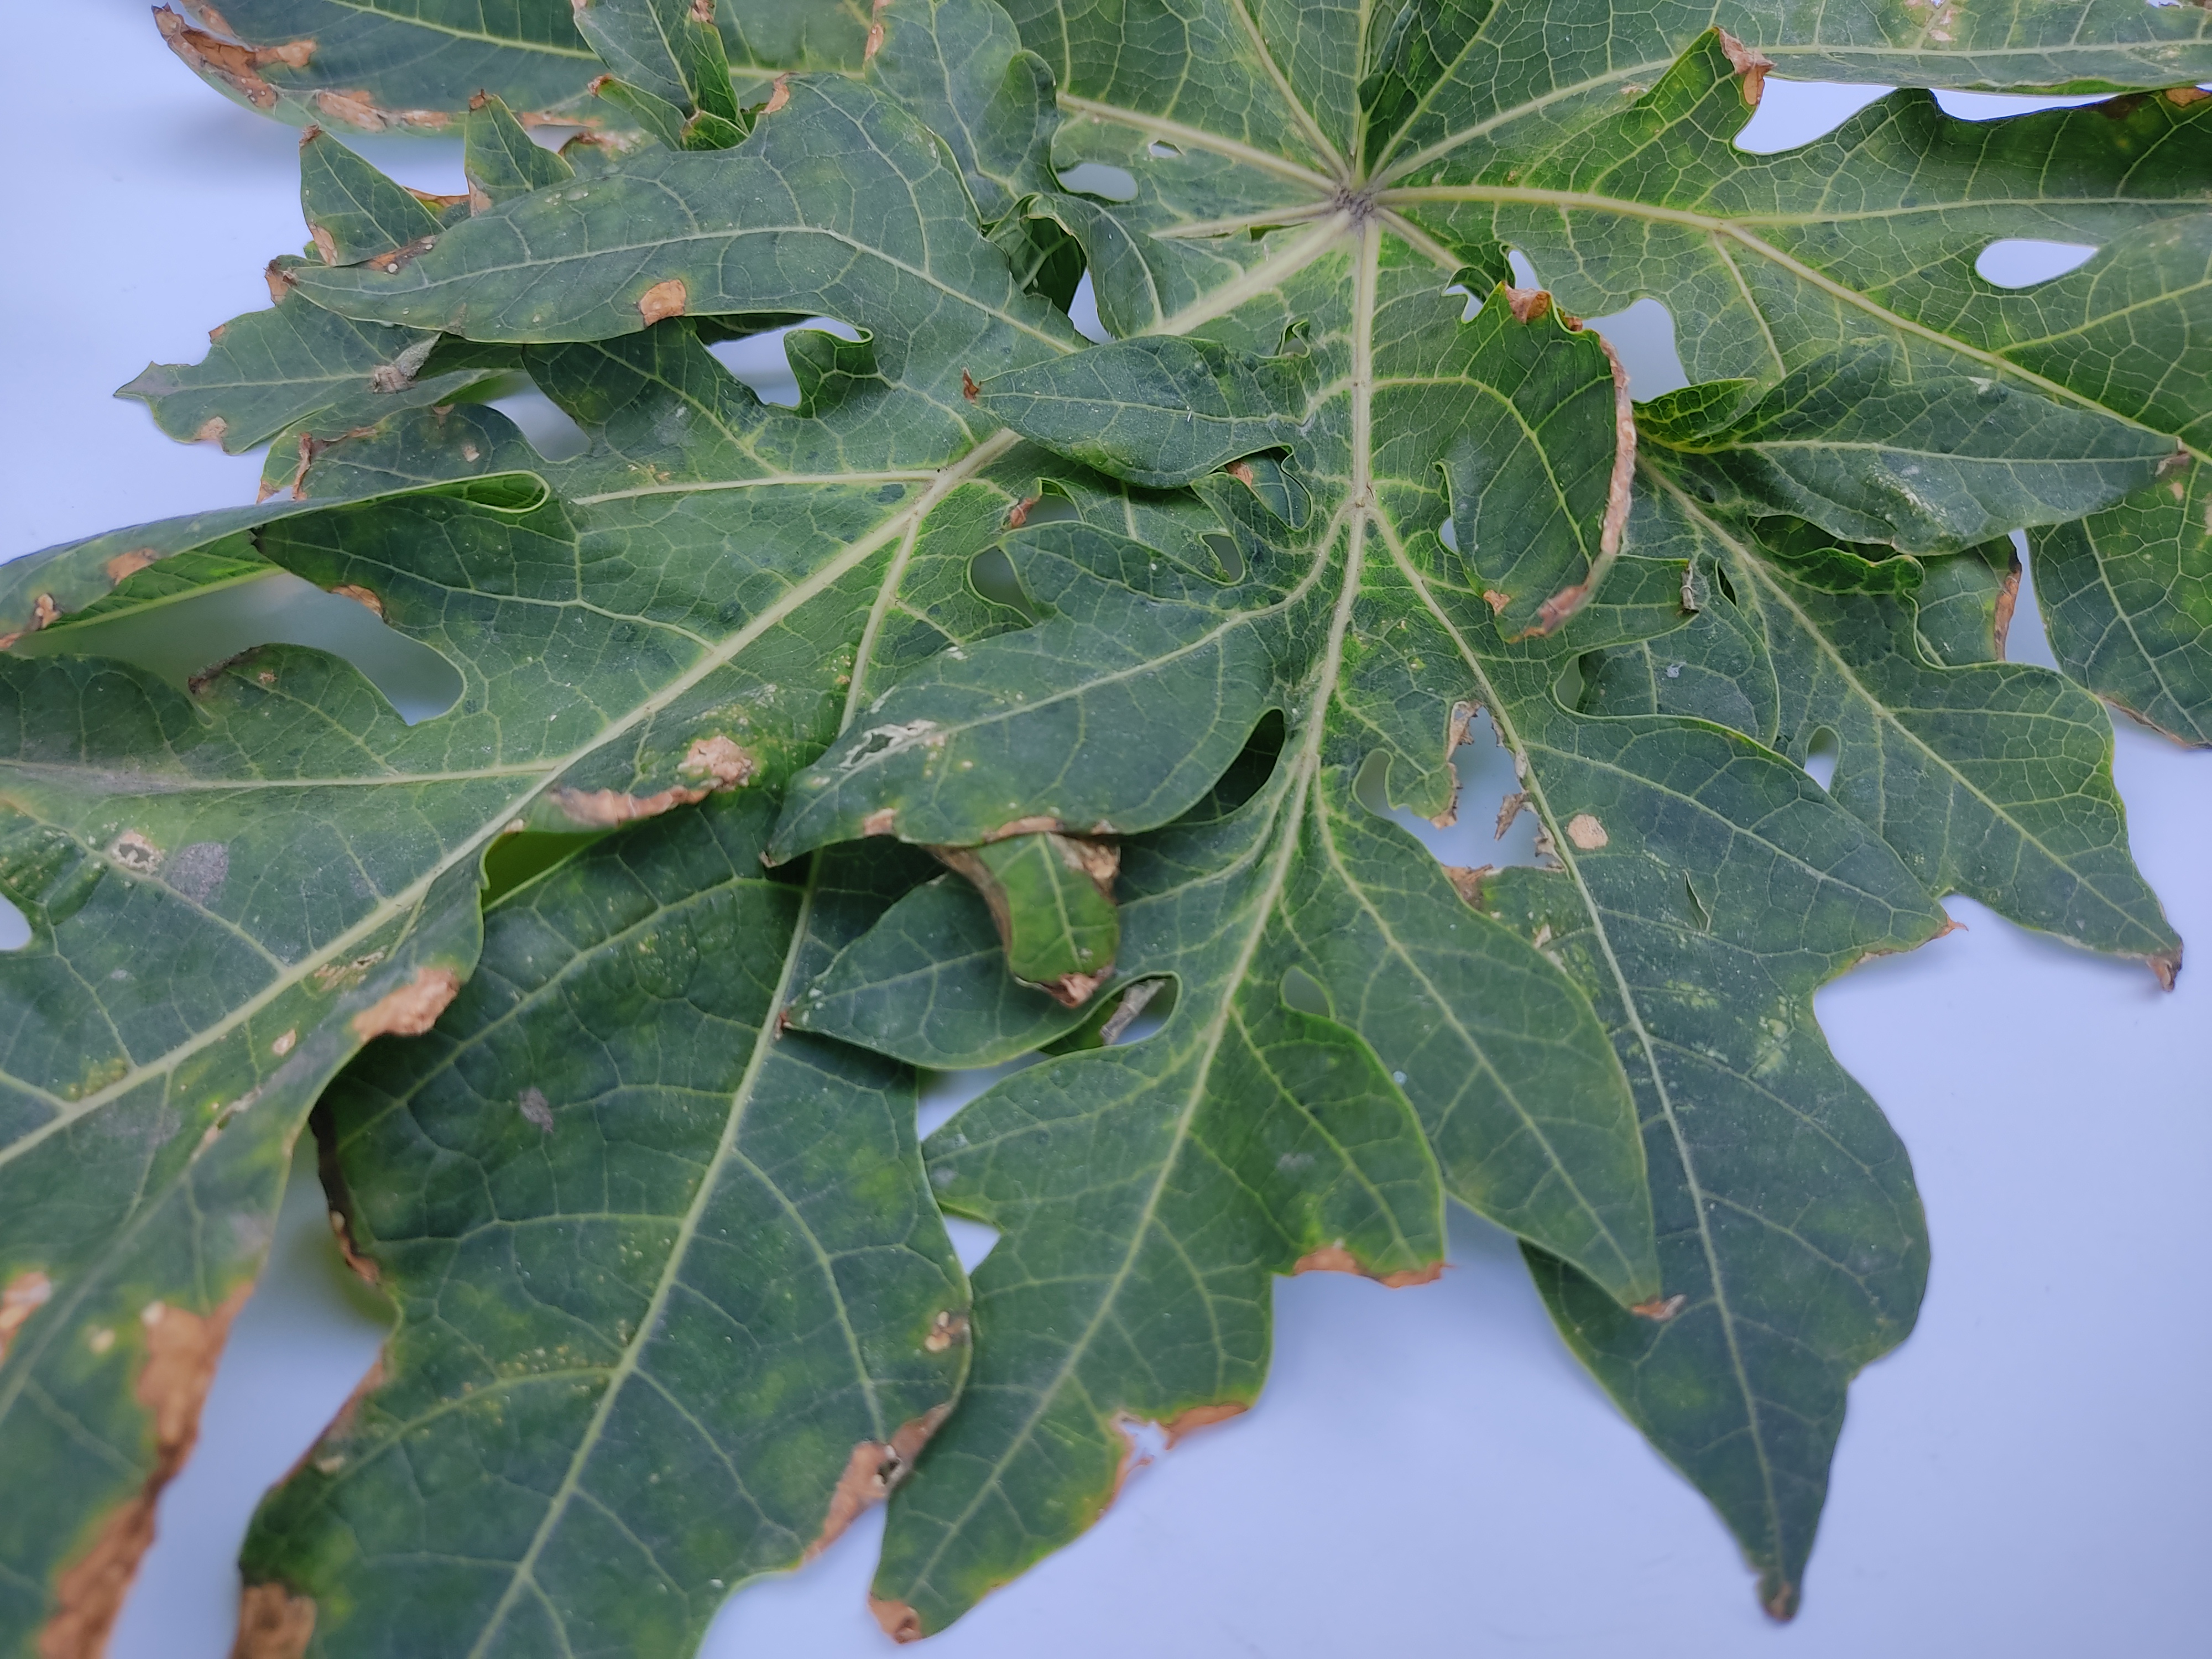
Label: Mite Disease